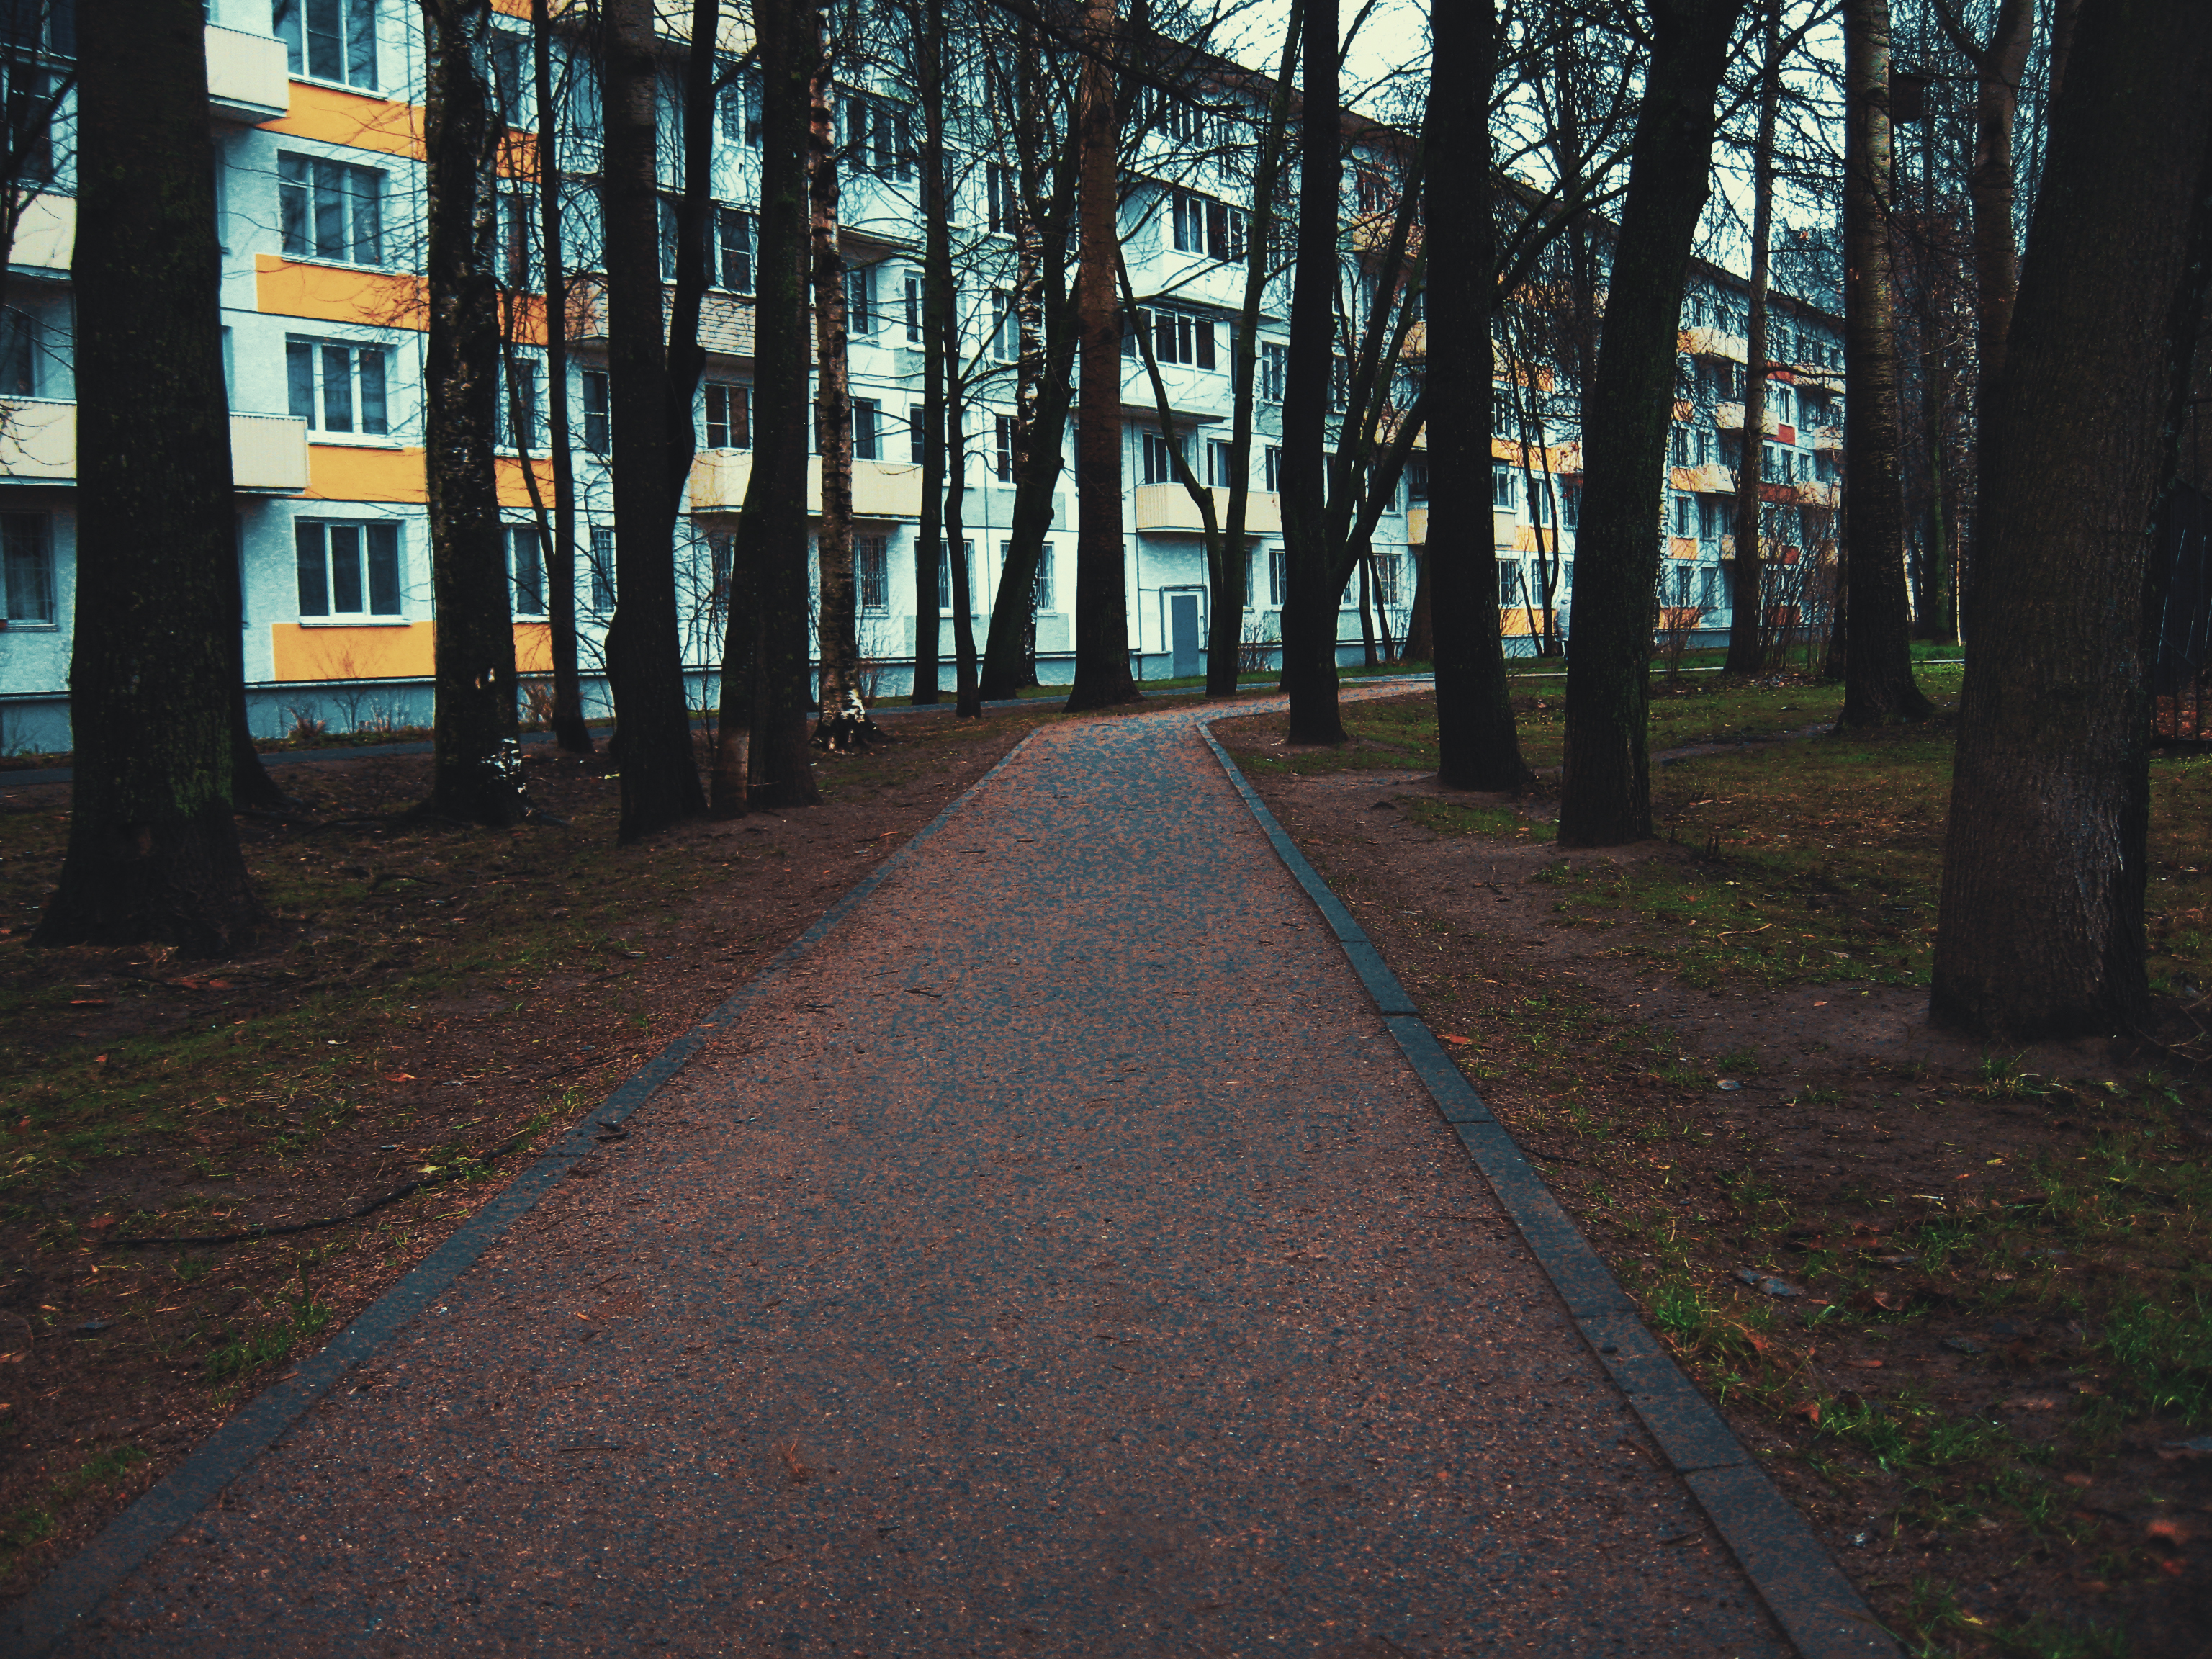
images, building, window, branch, road surface, shade, tree, asphalt, grass, trunk, Tints and shades, deciduous, plant, landscape, city, road, symmetry, natural landscape, wood, urban design, sidewalk, house, street, evening, condominium, shadow, forest, darkness, walkway, facade, woodland, apartment, winter, night, mixed use, lane, autumn